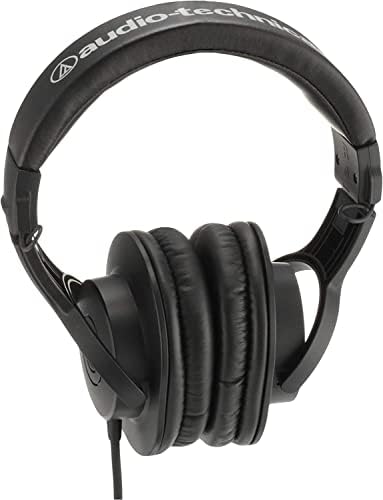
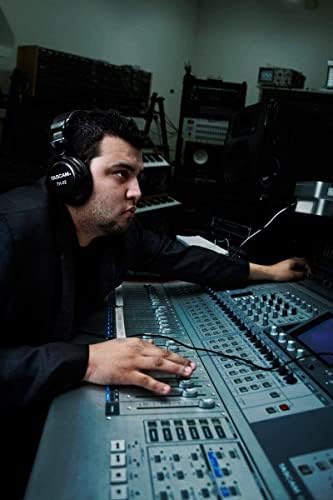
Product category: headphones
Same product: no